Isinglass (horse)

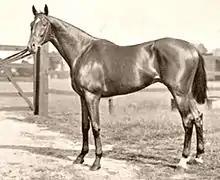
Isinglass in training

Isinglass (1890–1911) was a British Thoroughbred racehorse and sire. In a career which lasted from 1892 until 1895 he ran twelve times and won eleven races. He was the best British two-year-old of 1892 and went on to become sixth winner of the English Triple Crown by winning the 2000 Guineas at Newmarket, The Derby and the St. Leger Stakes at Doncaster in the following year. He was undefeated in his last two seasons, setting a world record for prize money and gaining recognition from contemporary experts as one of the best horses seen in England up to that time.